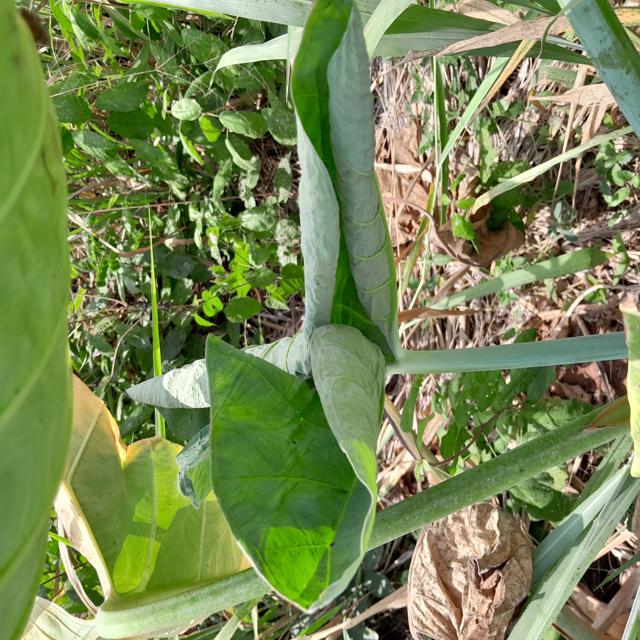
Label: Healthy